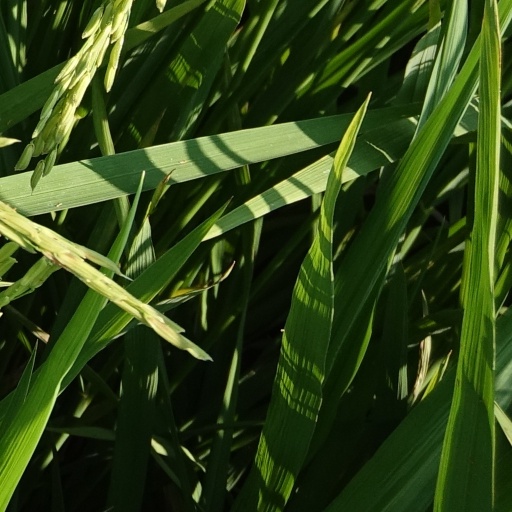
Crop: rice